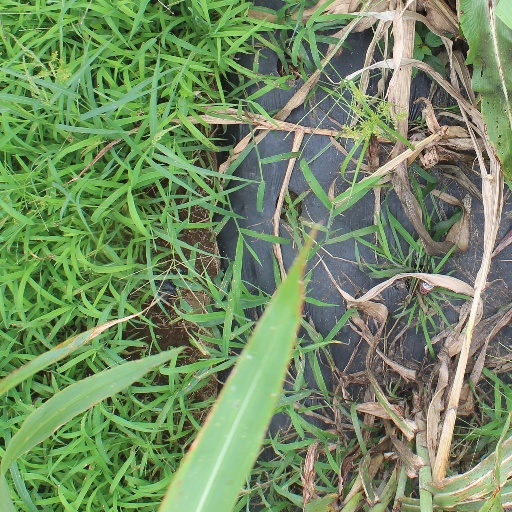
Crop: sorghum